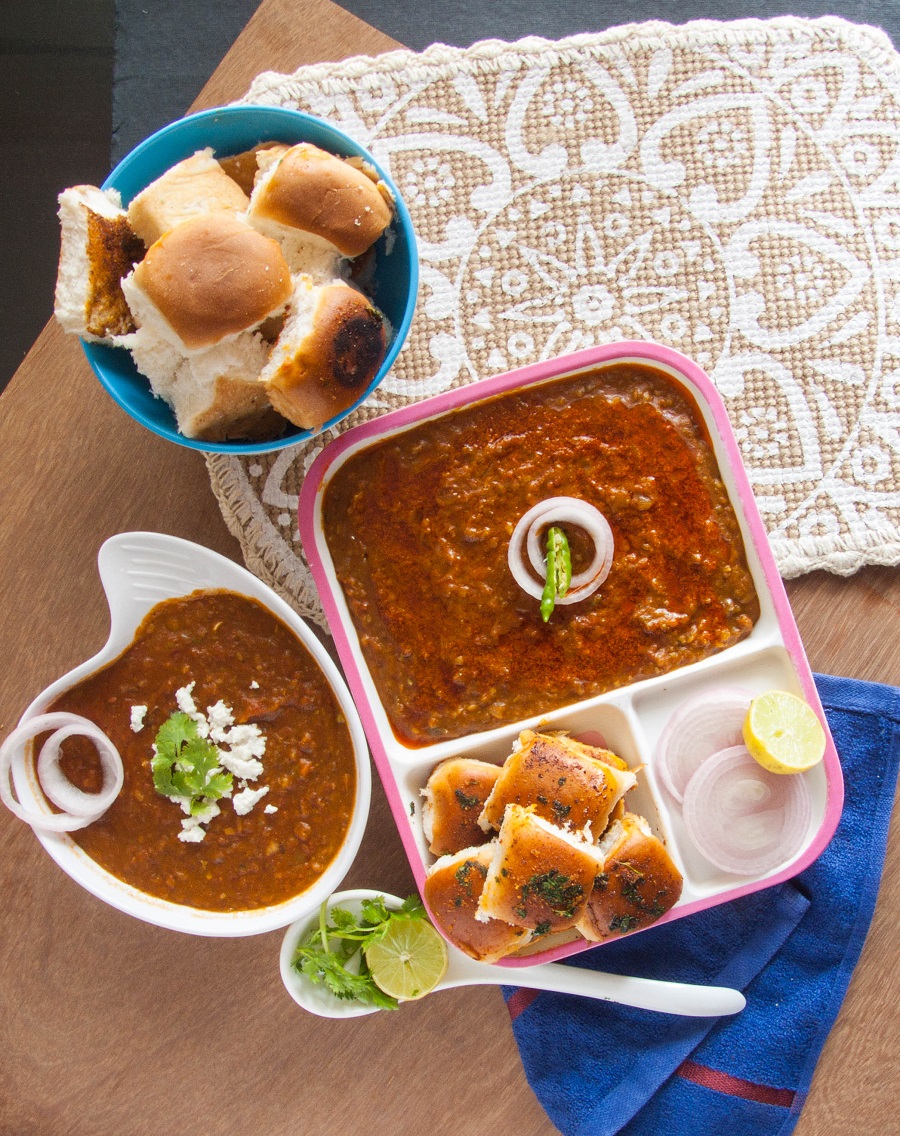
Dish: pav_bhaji